Technological revolution

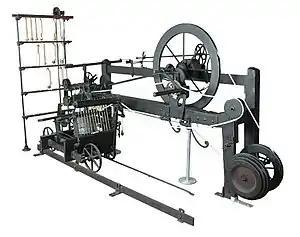
The Spinning Jenny and Spinning Mule (shown) greatly increased the productivity of thread manufacturing compared to the spinning wheel.

A technological revolution is a period in which one or more technologies is replaced by another new technology in a short amount of time. It is a time of accelerated technological progress characterized by innovations whose rapid application and diffusion typically cause an abrupt change in society.